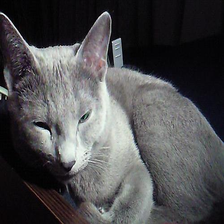
Species: cat
Breed: Russian Blue